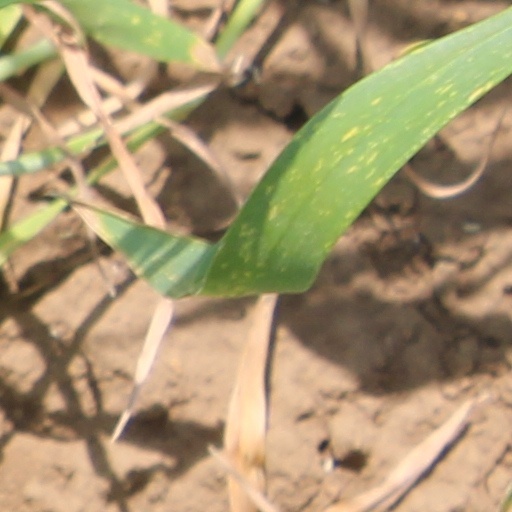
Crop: wheat